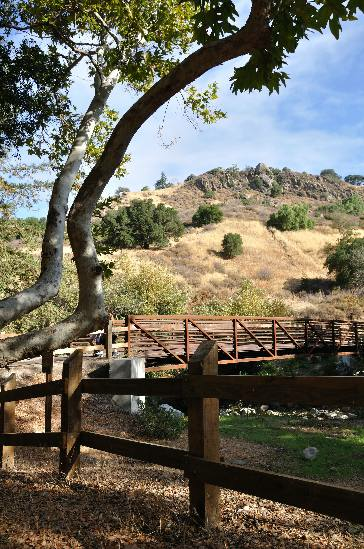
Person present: No